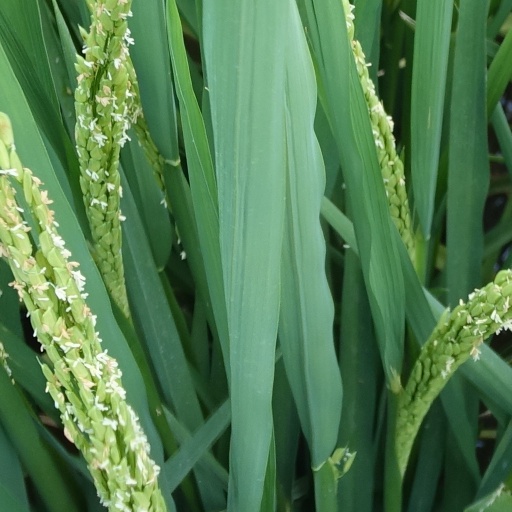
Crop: rice